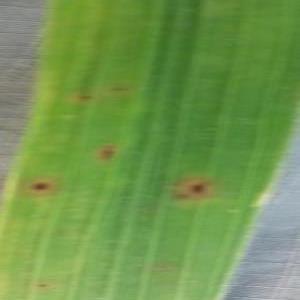
Disease: Brownspot